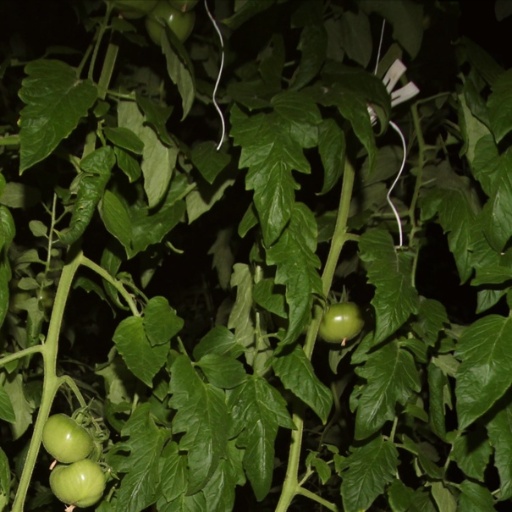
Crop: tomato